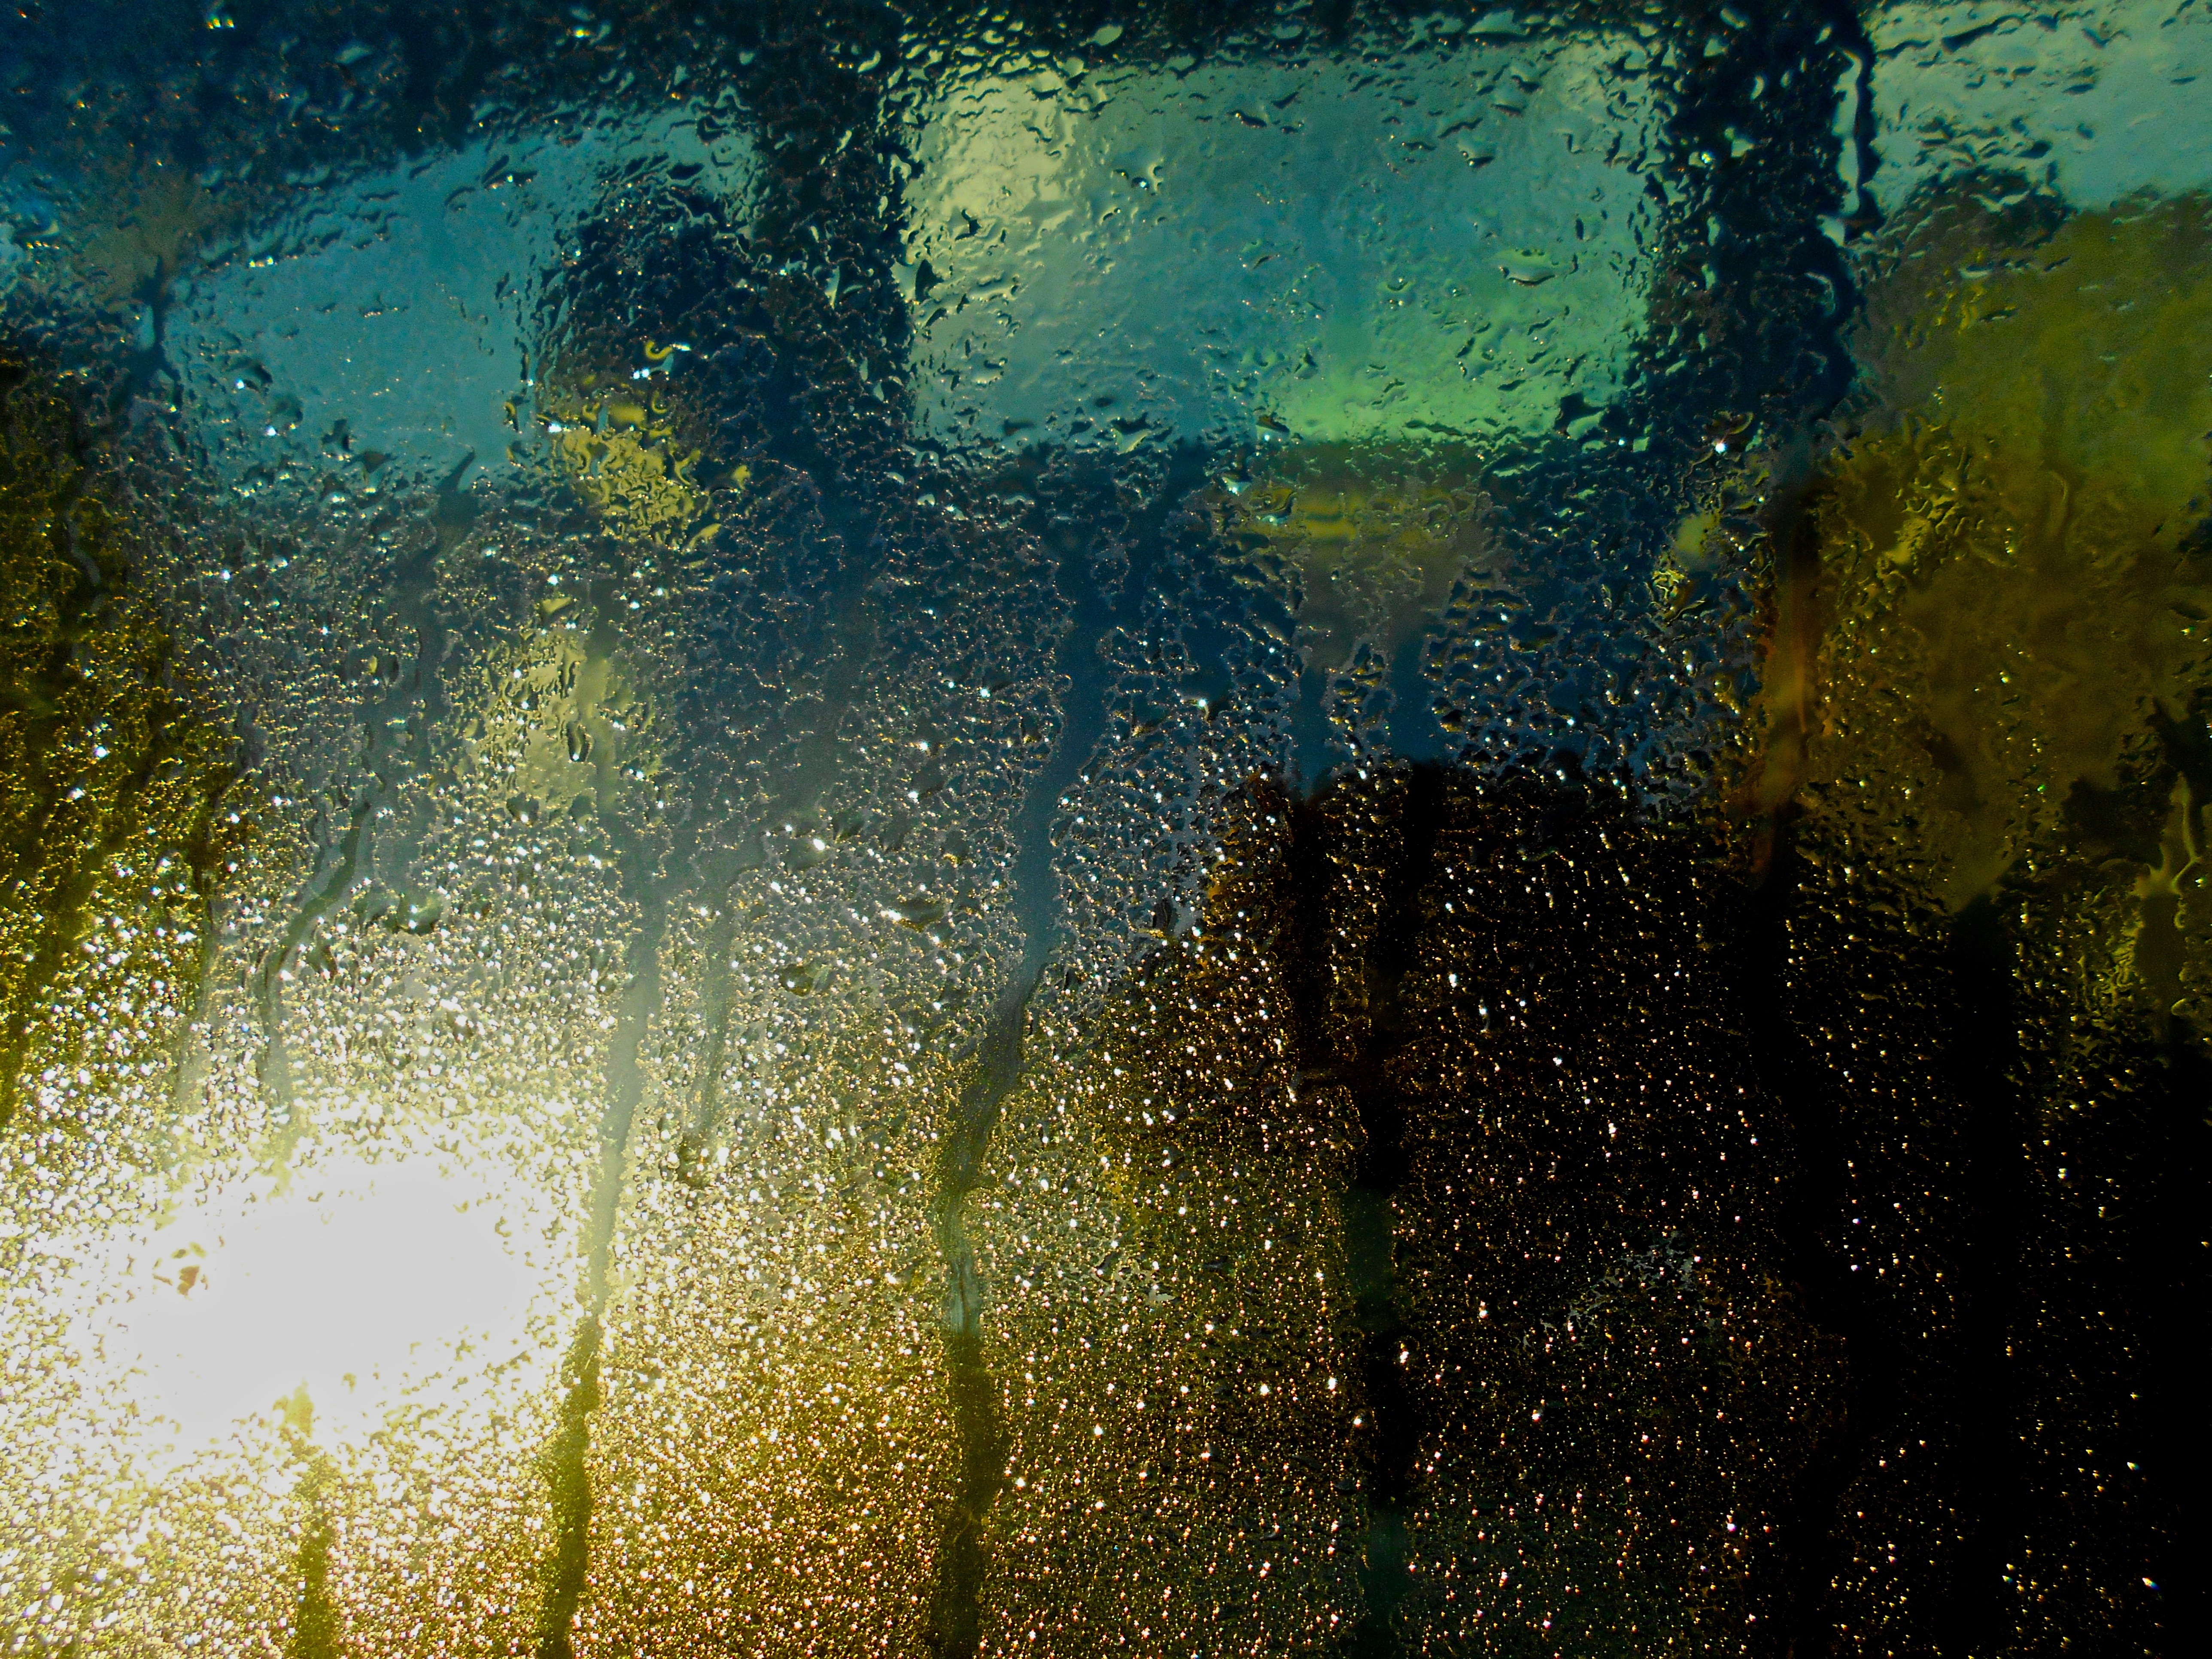
nature, light, sunlight, texture, underwater, green, reflection, seaweed, condensation, algae, car window, drizzle